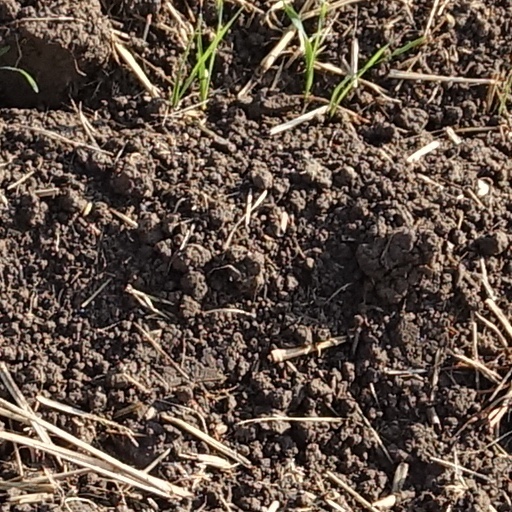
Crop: wheat